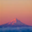
Label: mountain